Matt Greenhalgh

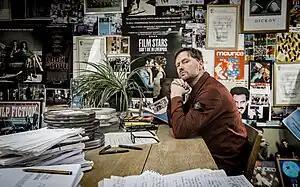
CO5I8208

Matthew Greenhalgh is an English screenwriter from Manchester. He is best known for writing the screenplays of several biopic films, including "Control" (2007), "Nowhere Boy" (2009), "Film Stars Don't Die in Liverpool" (2017), and "Back to Black" (2024). He has received five BAFTA nominations, winning once for Most Promising Newcomer for "Control"—which also earned him an Evening Standard British Film Award for Best Screenplay.